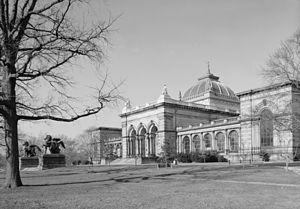
L'Exposition universelle de 1876, en anglais Centennial Exhibition of Arts, Manufactures and Products of the soil and mine ou Centennial International Exhibition, est la première exposition universelle organisée aux États-Unis. Elle se tient à Philadelphie à l'occasion du centenaire de la déclaration d'indépendance des États-Unis d'Amérique, signée dans cette même ville le 4 juillet 1776. Le nom complet de l'exposition est International Exhibition of Arts, Manufactures and Products of the Soil and Mine, ce qui signifie « Exposition internationale des arts, des manufactures et des produits du sol et de la mine ». L'événement est organisé dans le Fairmount Park, le long de la Schuylkill River, sur une superficie totale de 34 hectares.